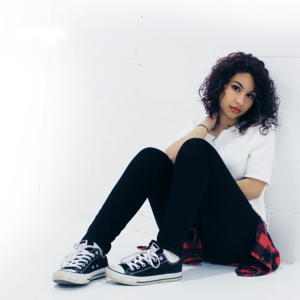
A Head Full of Dreams Tour est la septième tournée du groupe de rock alternatif britannique Coldplay. Elle a duré 21 mois, de mars 2016 à novembre 2017.
Alessia Caracciolo de son vrai nom, née le 11 juillet 1996 à Brampton, en Ontario, mieux connue sous son nom d'artiste Alessia Cara, est une chanteuse canadienne.